First Indochina War

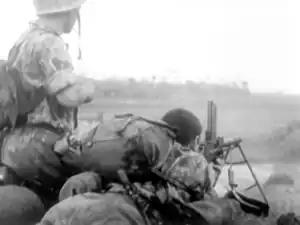
French foreign airborne 1st BEP firing with an FM 24/29 light machine gun during an ambush (1952)

Following the Viet Minh's defeats on the Hanoi perimeter, De Lattre decided to seize the city of Hòa Bình, 20 miles (32 km) west of the De Lattre Line, in an attempt to hinder the flow of supplies between Tonkin, which received direct Chinese support, and central and southern Vietnam. It also aimed to maintain the allegiance of the Muong troops. The city was captured by a parachute drop on November 14.